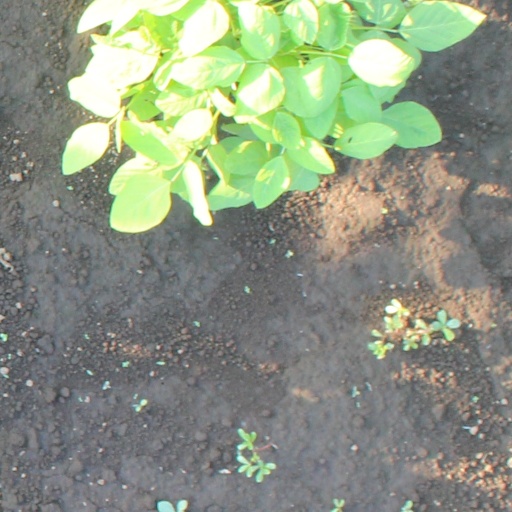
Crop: soybean